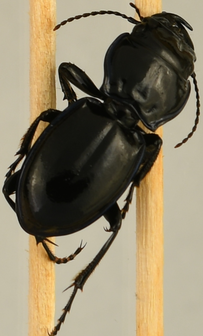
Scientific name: Pasimachus elongatus
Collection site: Central Plains Experimental Range Site (CPER), plot CPER_002